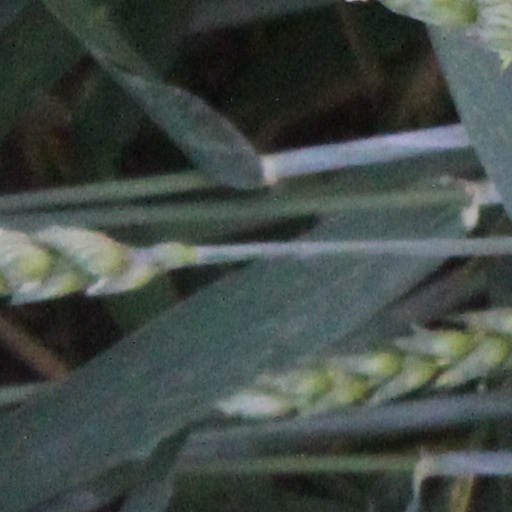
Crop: wheat